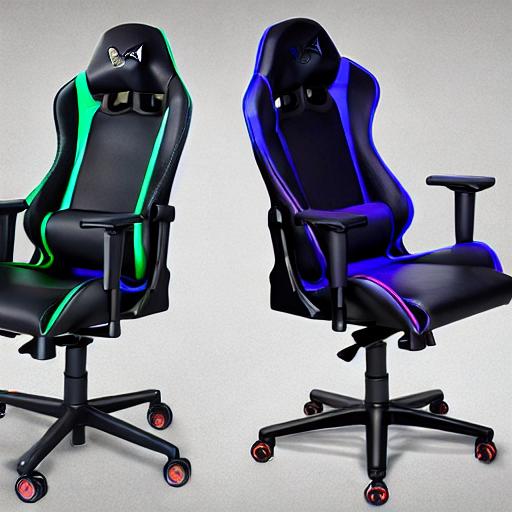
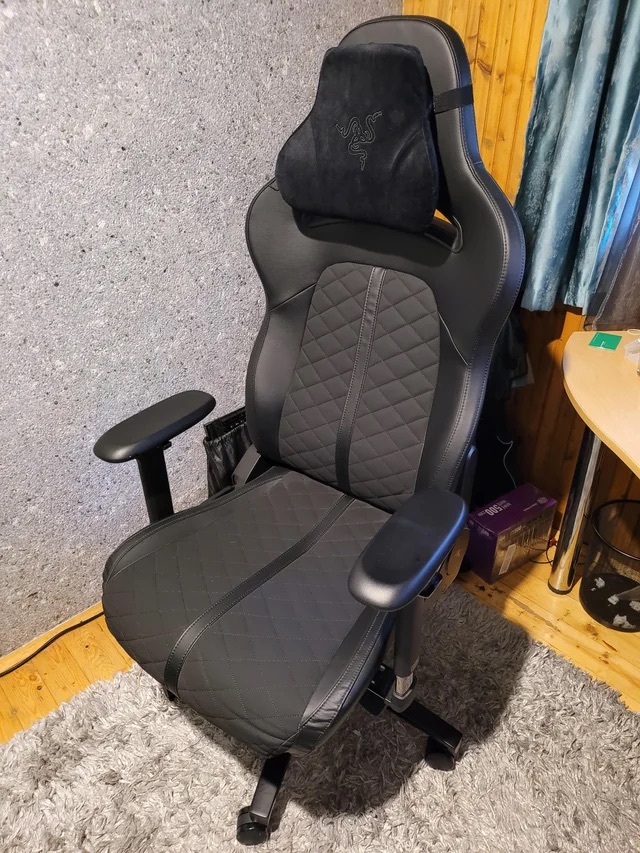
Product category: items_chair
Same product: no